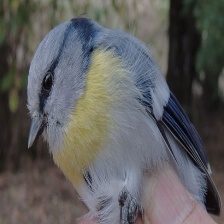
Species: AZURE TIT
Scientific name: CYANISTES CYANUS